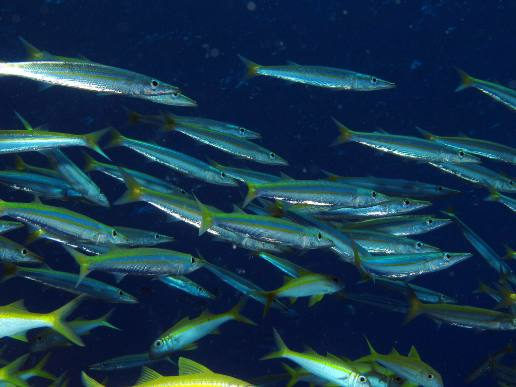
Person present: No